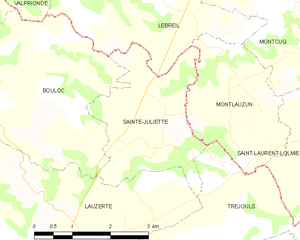
Carte des communes françaises Sainte-Juliette